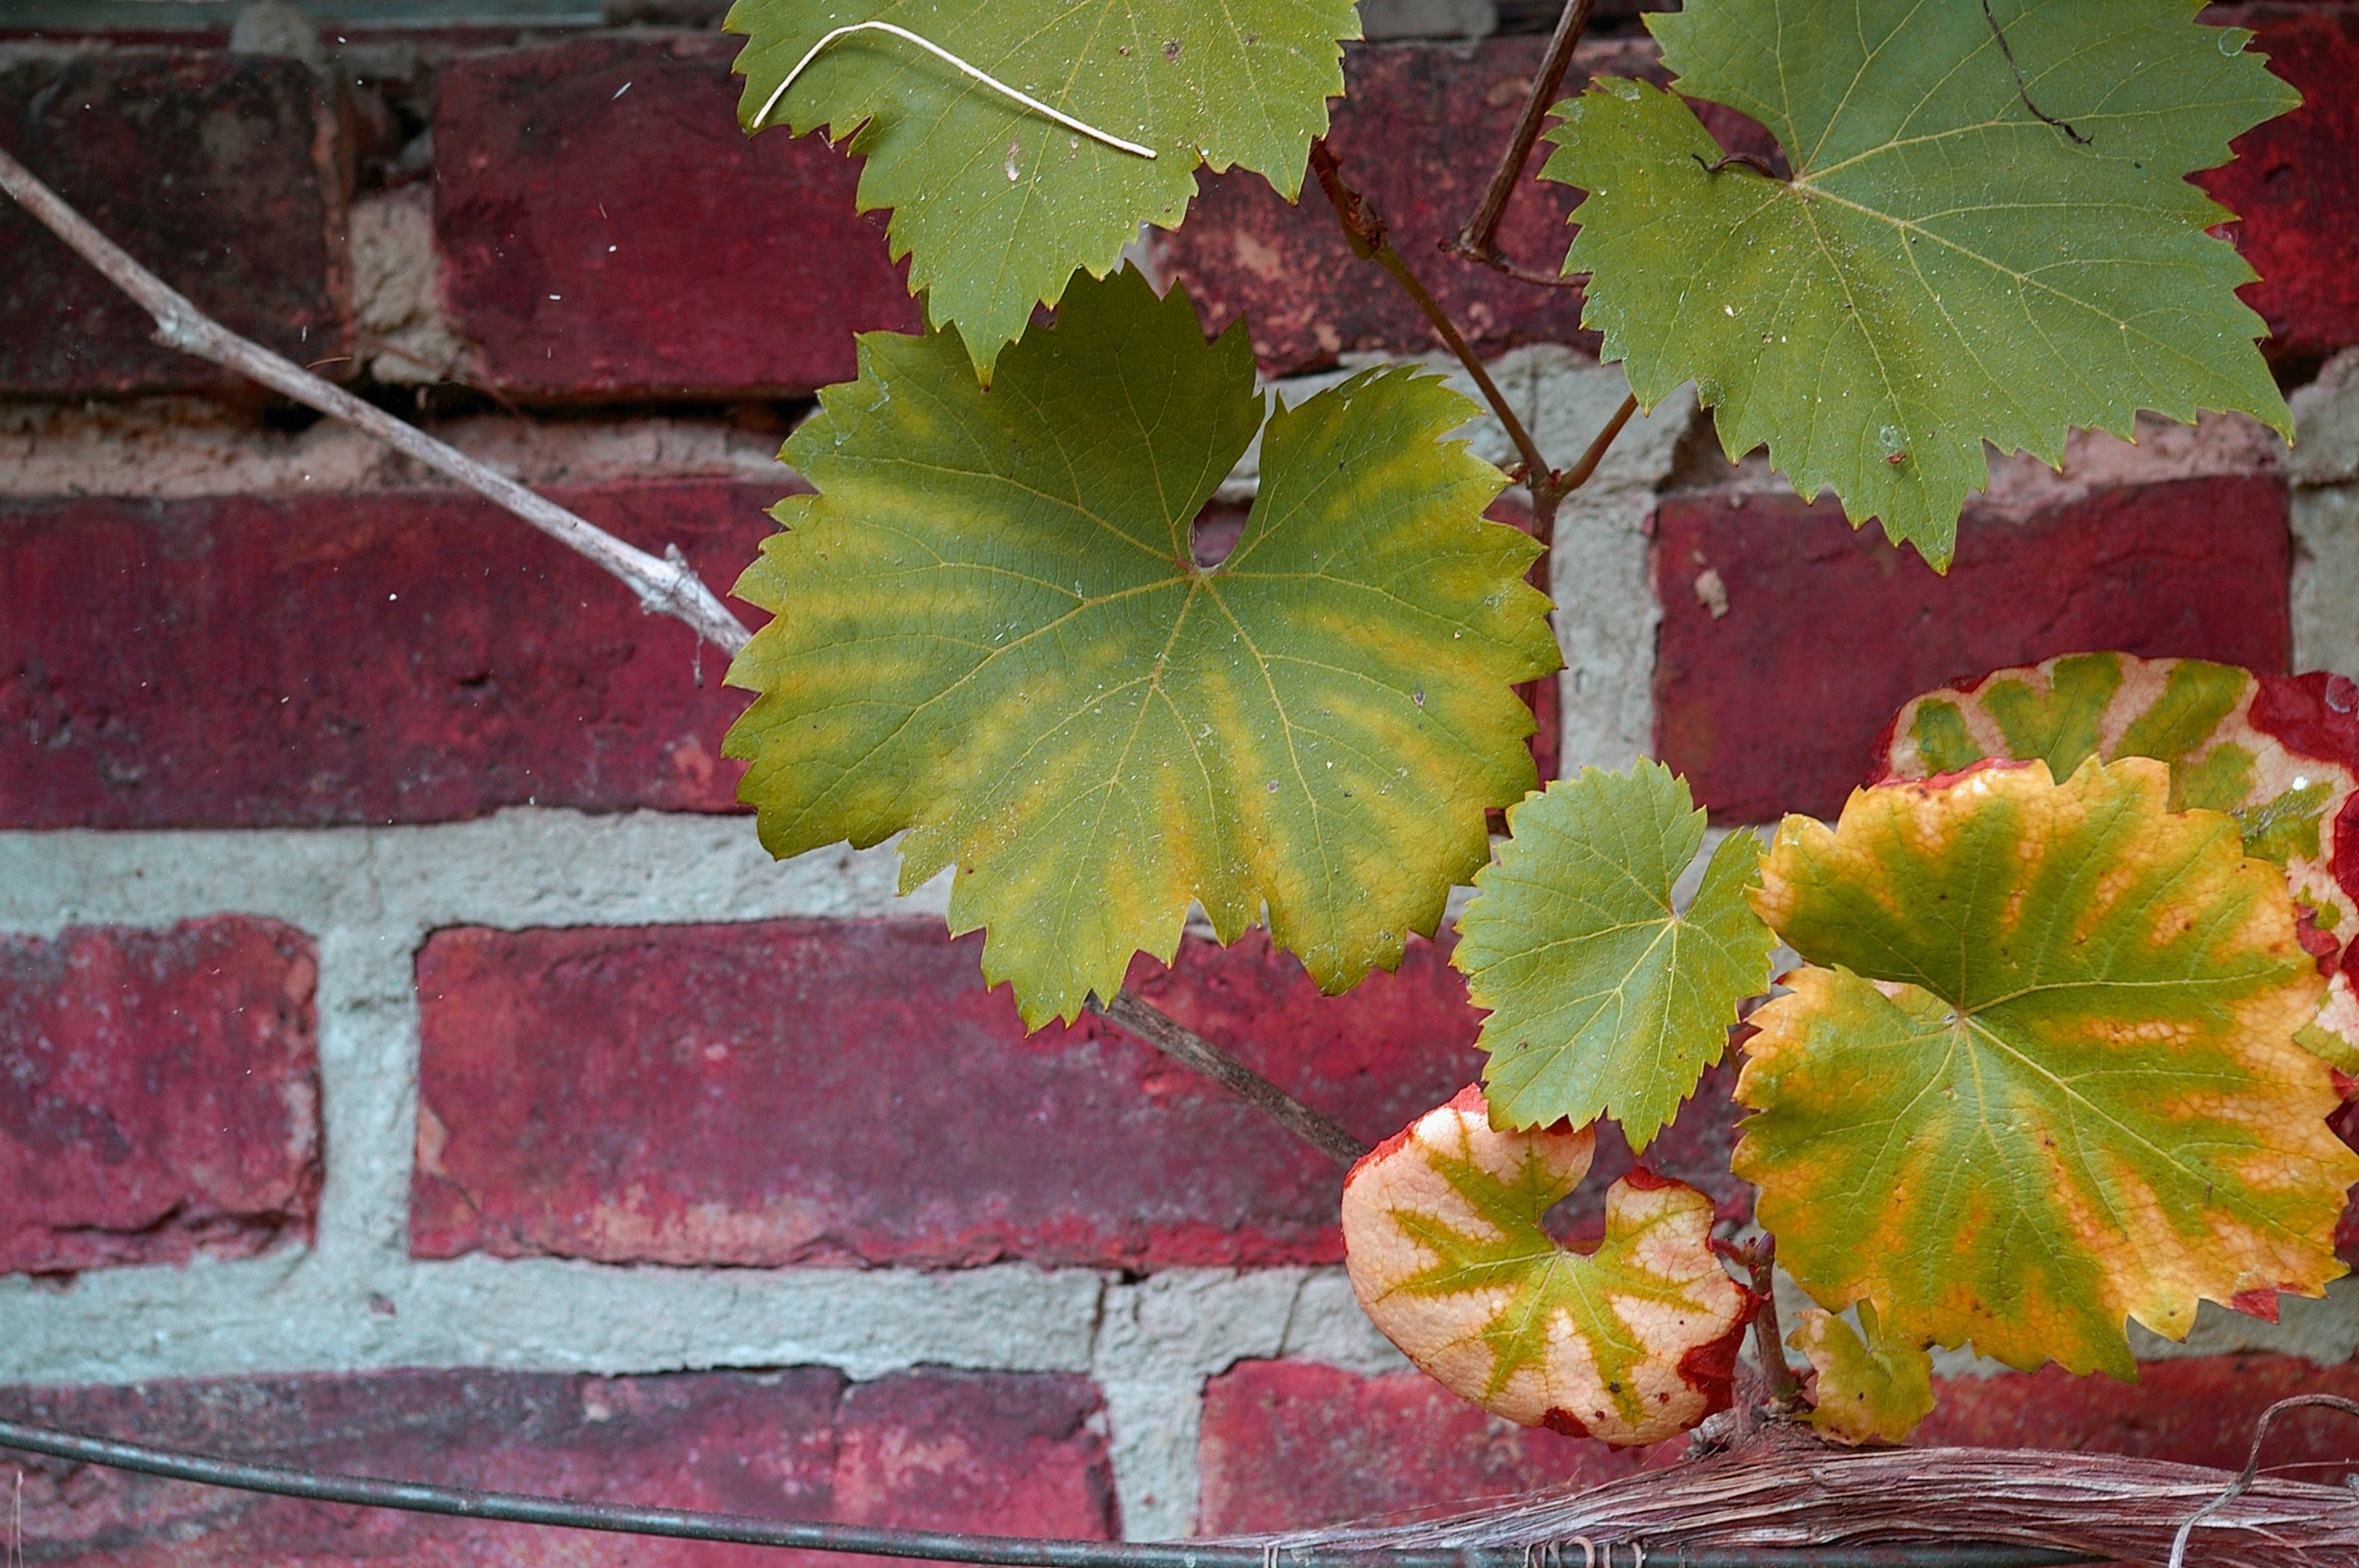
tree, nature, plant, vine, wine, farm, fruit, leaf, flower, wall, food, red, produce, autumn, stone wall, brick, season, maple tree, maple leaf, old house, leaves, golden autumn, vine leaves, wine leaf, flowering plant, grape leaves, unplastered, wall stone, woody plant, land plant